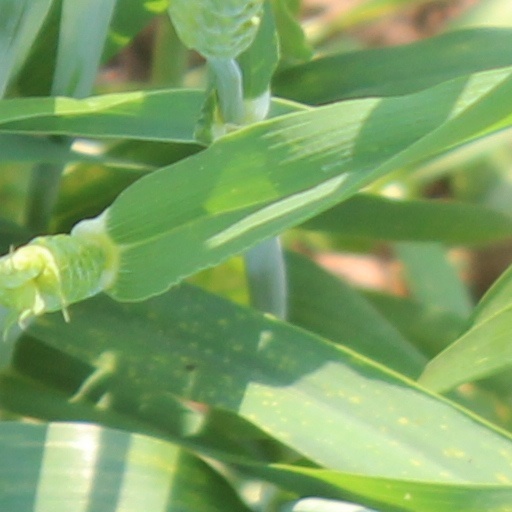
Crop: wheat